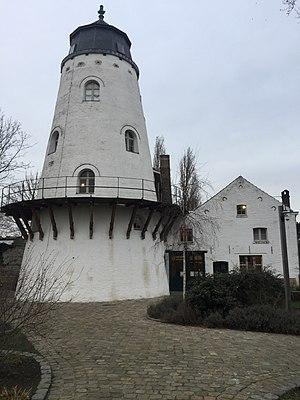
Musee bruxellois du moulin et de l'alimentation
Cette page reprend une partie des bâtiments remarquables se trouvant sur le trajet de la ligne 55 du tramway de Bruxelles.